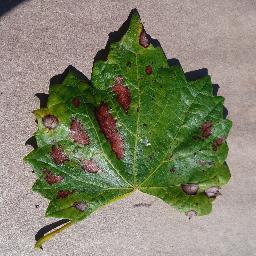
Label: Grape___Esca_(Black_Measles)